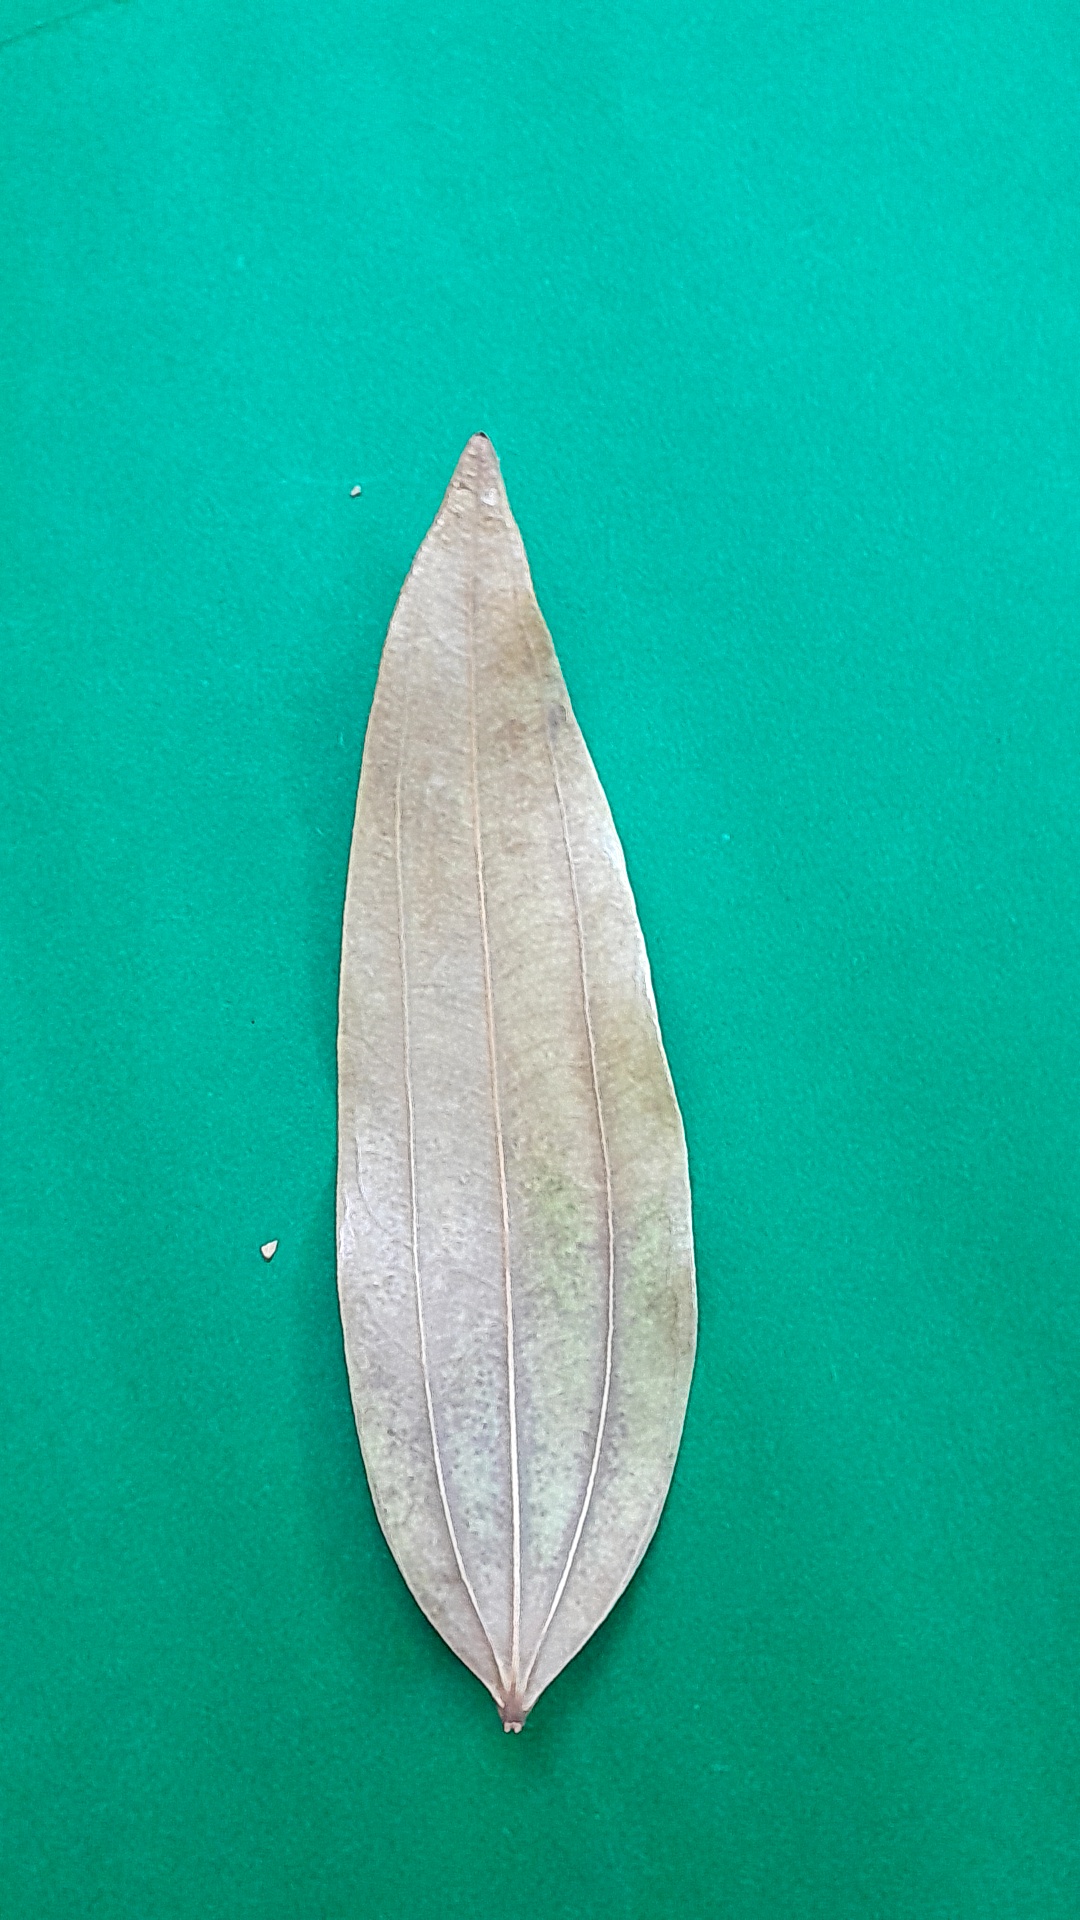
Label: Dry Leaf